Optimist (dinghy)

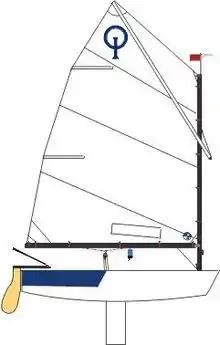
Optimist

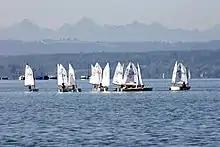
Fleet of Optimists

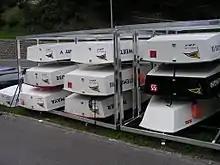
Typical Optimist storage

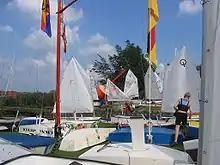
Rigging on shore

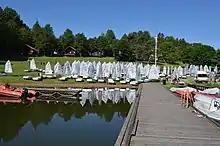
Optimist dinghies waiting to a wind

The Optimist, also known as Opti, is a small, single-handed sailing dinghy intended for use by young people up to the age of 15.